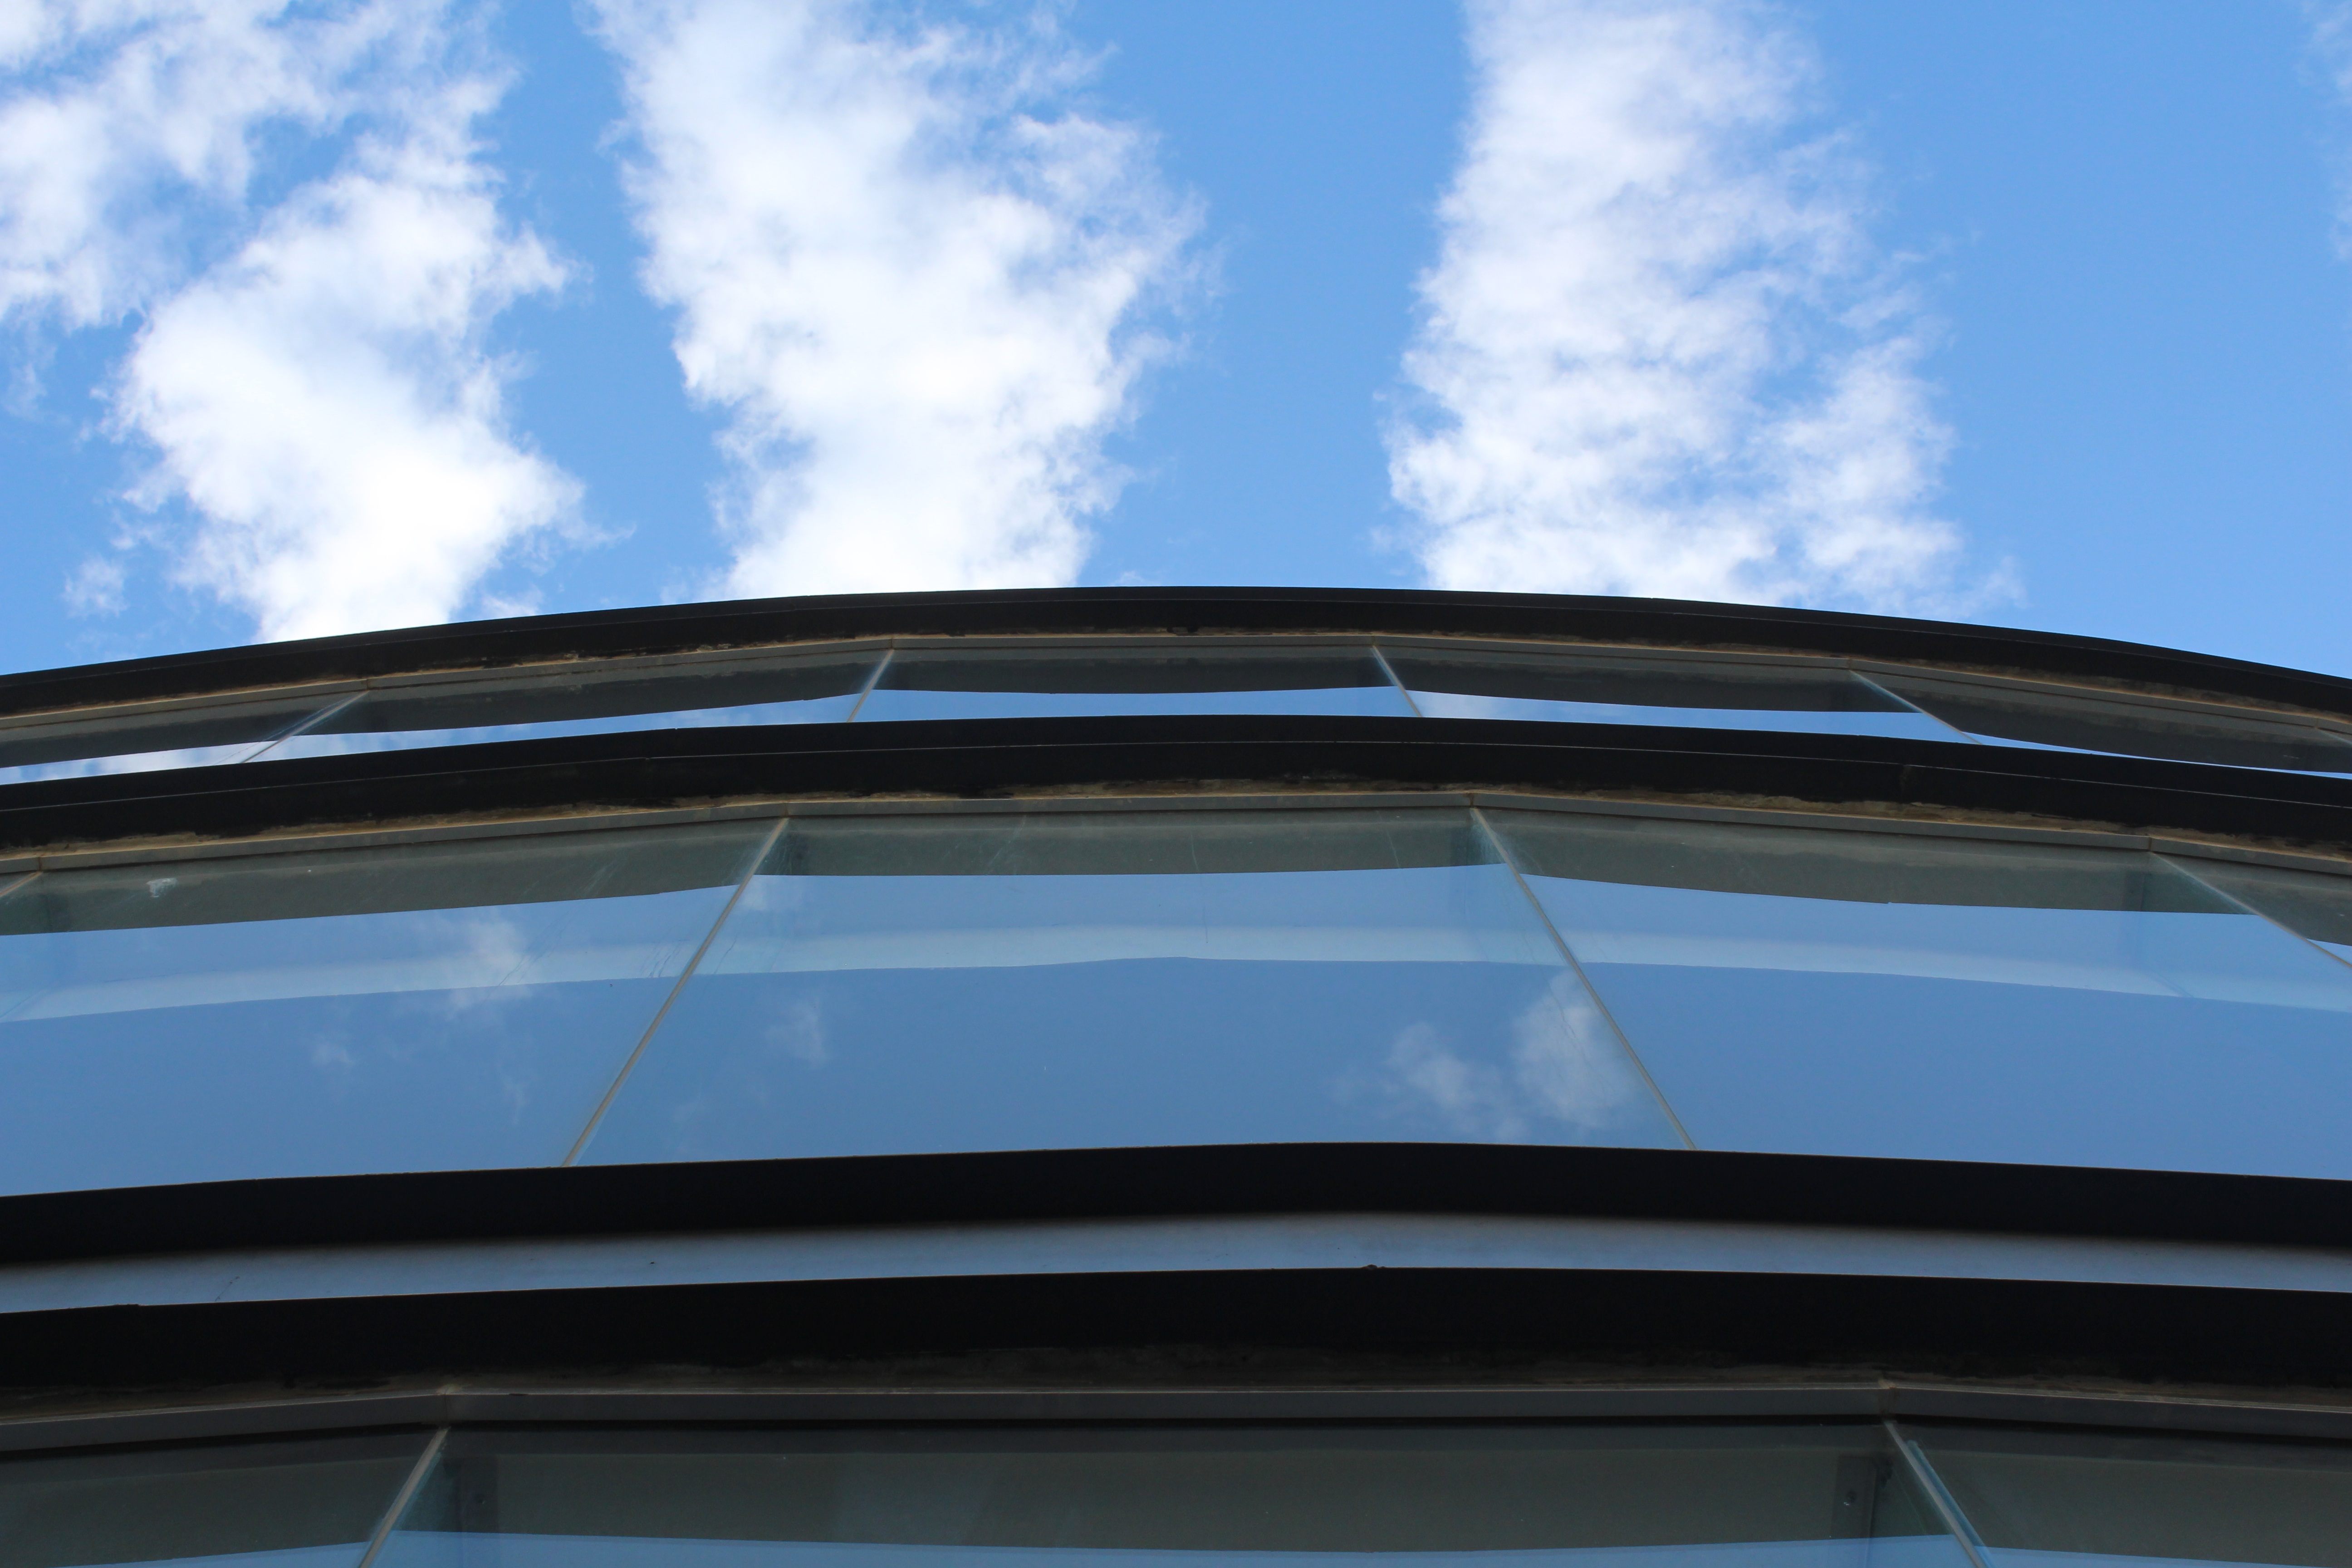
light, sky, car, wheel, window, vehicle, blue, blue sky, bumper, outdoors, sunny, clouds, bright, rim, day, sky clouds, blue sky clouds, daylighting, auto part, automotive exterior, luxury vehicle